Clay pot cooking

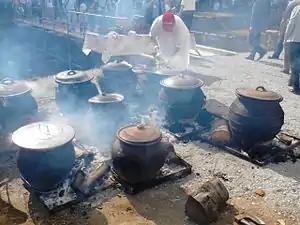
Cooking of "svadbarski kupus" (wedding cabbage) in ceramic pots, Serbia

Clay pot cooking is a process of cooking food in a pot made of unglazed or glazed pottery.